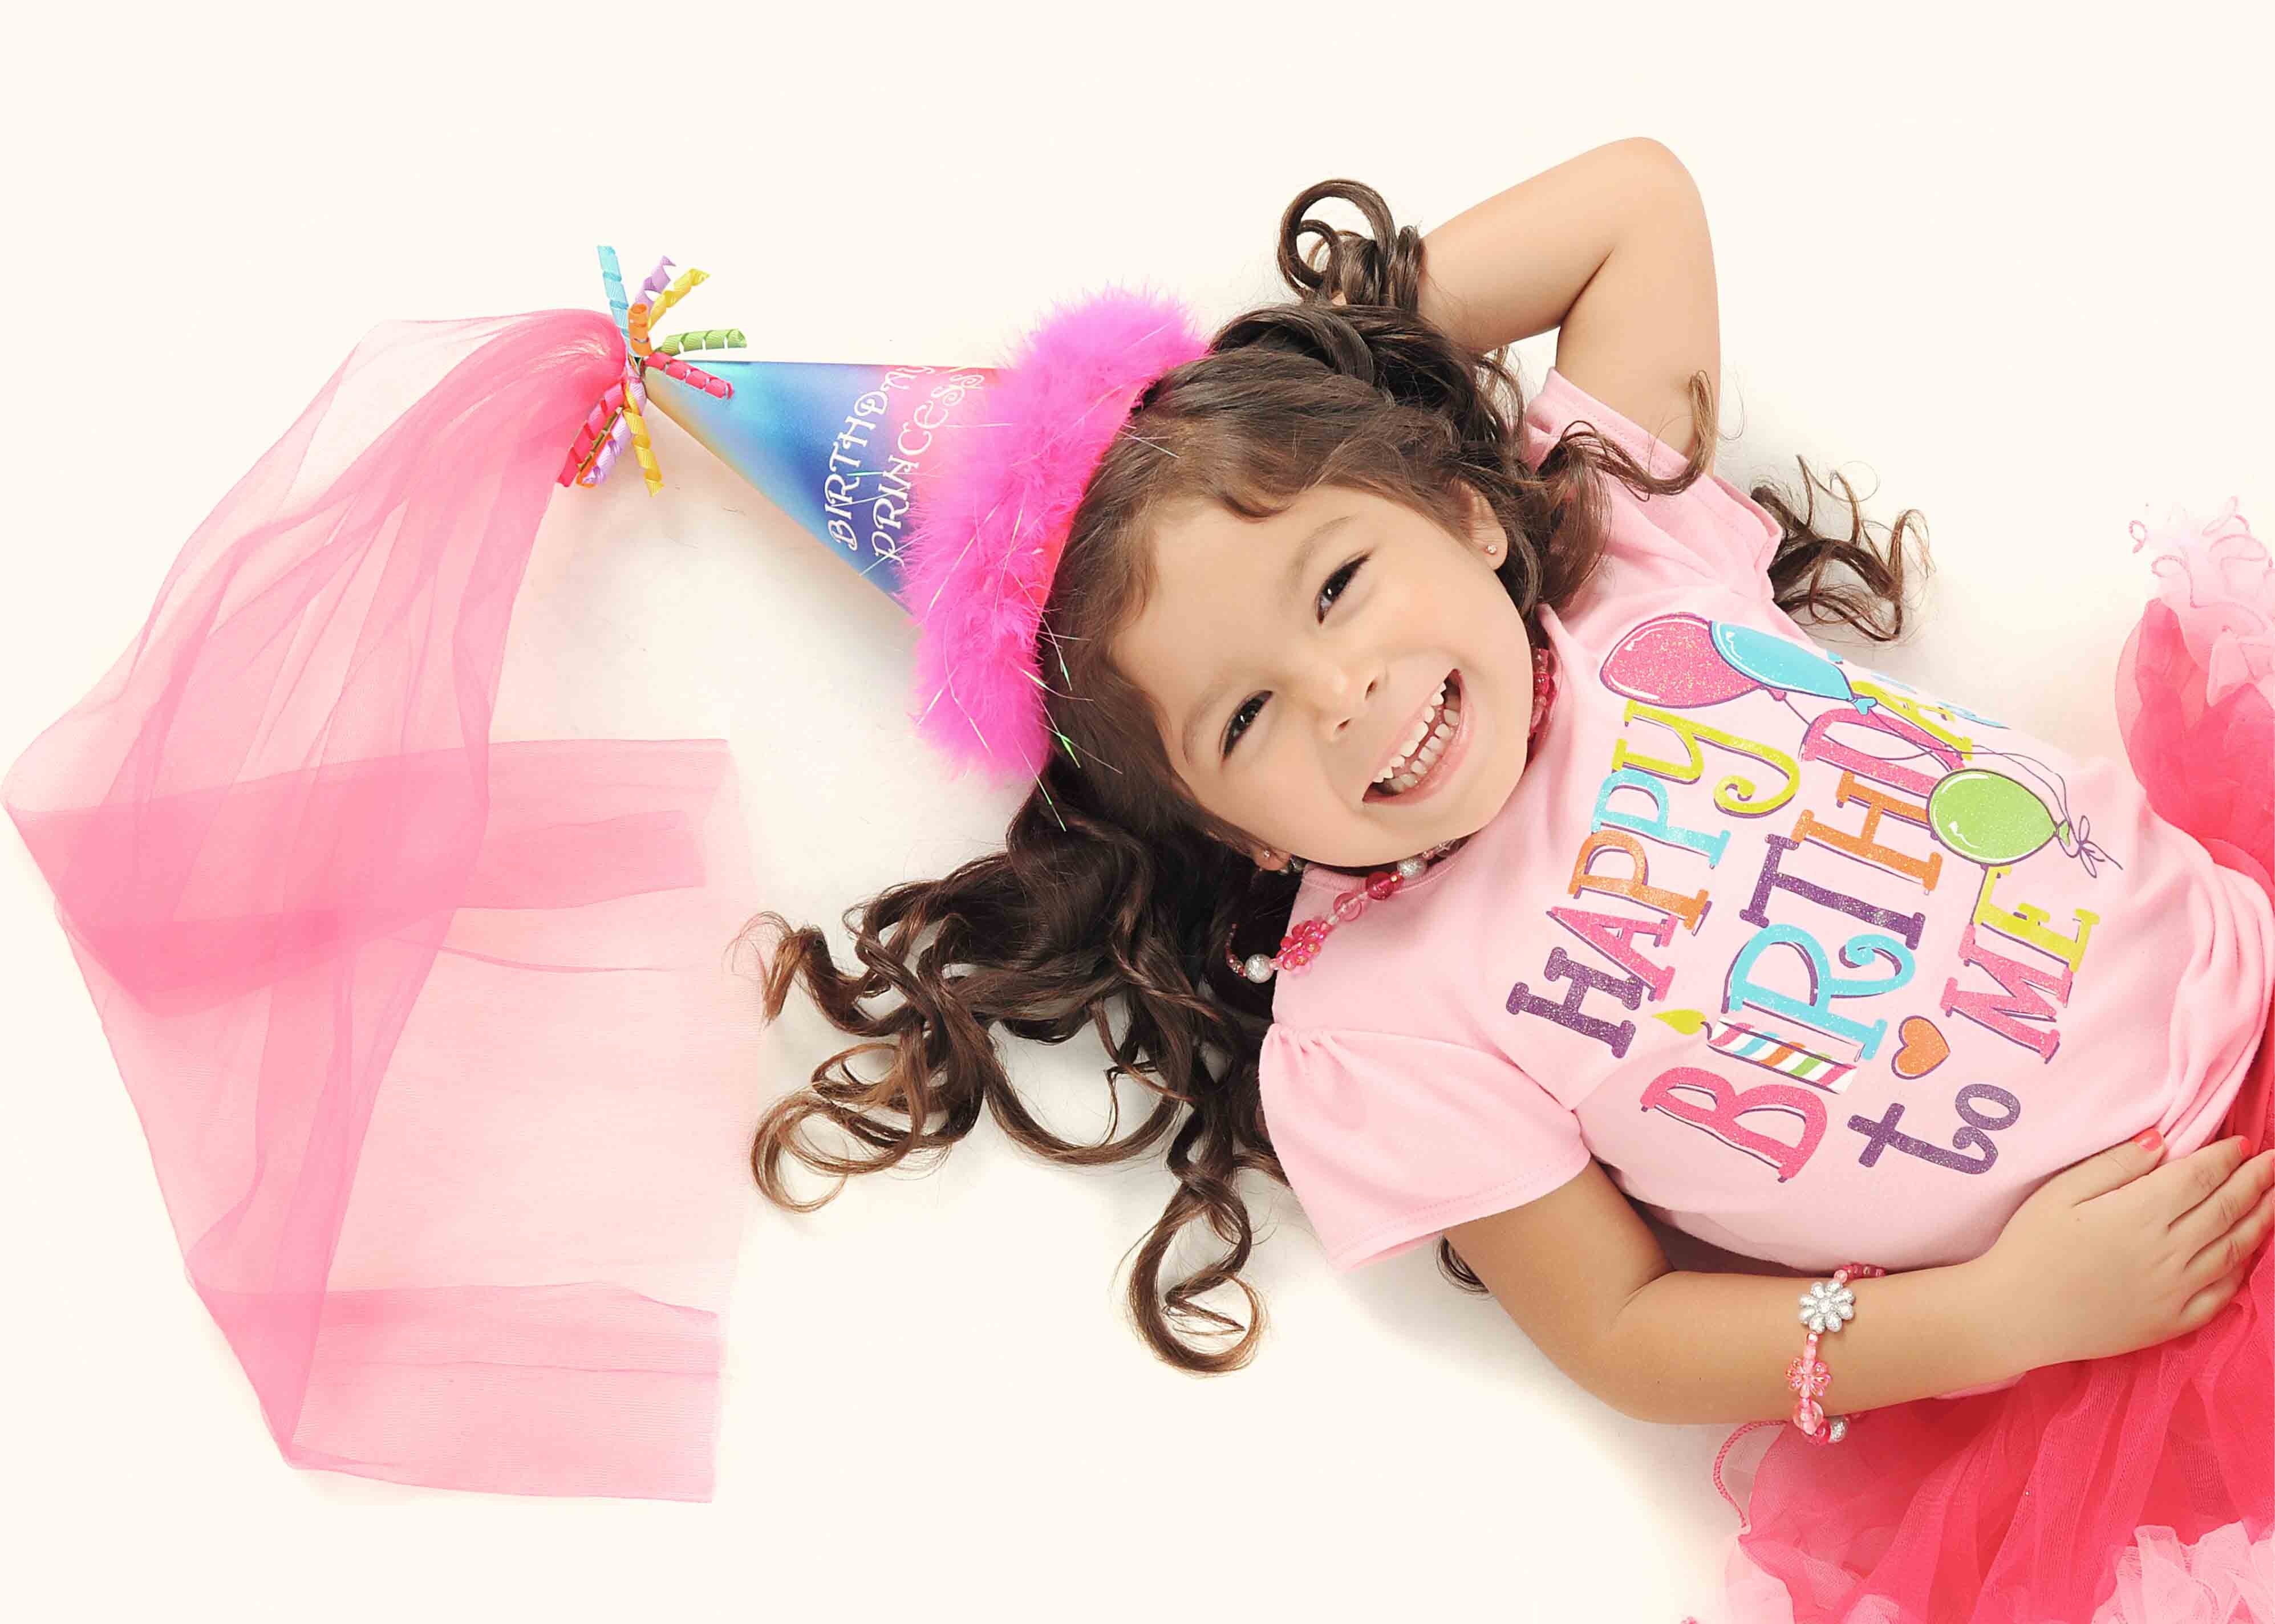
girl, photography, kid, studio, pink, handbag, product, happy, little, birthday, fairy